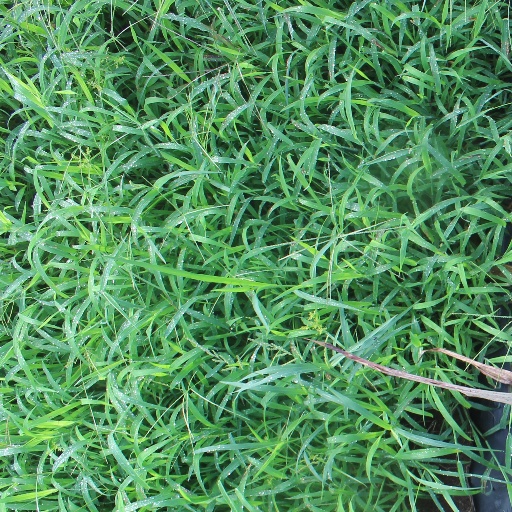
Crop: sorghum